AMX-10 RC

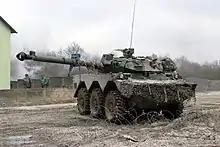
An AMX-10 RC in 2006, with Central European camouflage introduced in 1991

The F2 105 mm medium-pressure rifled gun fires four types of 105×527R ammunition: OFL 105 F3 APFSDS, OE 105 F3 HE, OCC 105 F3 HEAT-FS and the BSCC 105 F3 target practice round. The APFSDS, which uses the penetrator from the GIAT OFL 90 F1 mm APFSDS round, is capable of defeating a NATO single heavy tank target at a range of 1,200 metres and the NATO triple heavy tank target at a range of 2,200 metres.